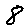
Label: 8